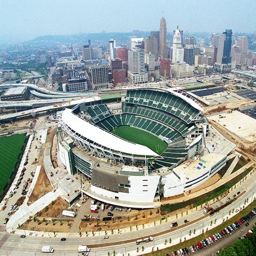
seats spectators and is designed to open up at either end to provide views of the city and river .